Cod Island

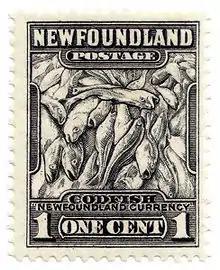
Cod postage stamp, Newfoundland

Cod island takes it name from the Atlantic cod which may be found in the area.